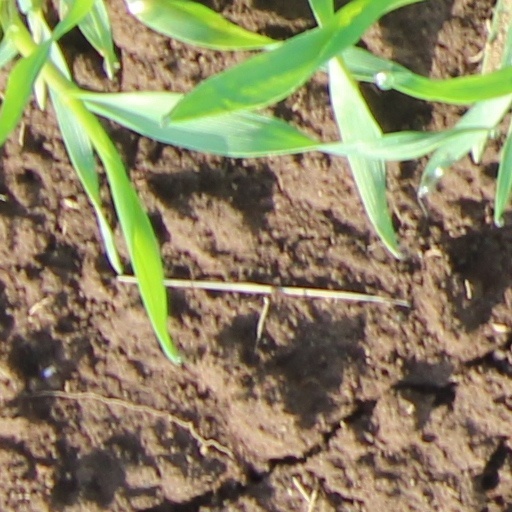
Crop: wheat